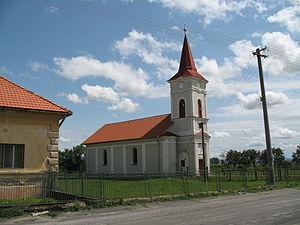
Bátka est une commune du district de Rimavská Sobota, dans la région de Banská Bystrica, en Slovaquie.